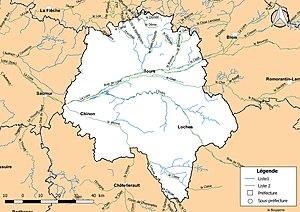
Classement des cours d'eau du département de l'Indre-et-Loire (France) au titre de la continuité écologique (article L214.17 I du Code de l'environnement).
Le réseau hydrographique d'Indre-et-Loire est l'ensemble des éléments naturels ou artificiels, drainant le territoire du département d'Indre-et-Loire. Il regroupe ainsi des cours d'eau ou canaux situés entièrement ou partiellement en Indre-et-Loire.